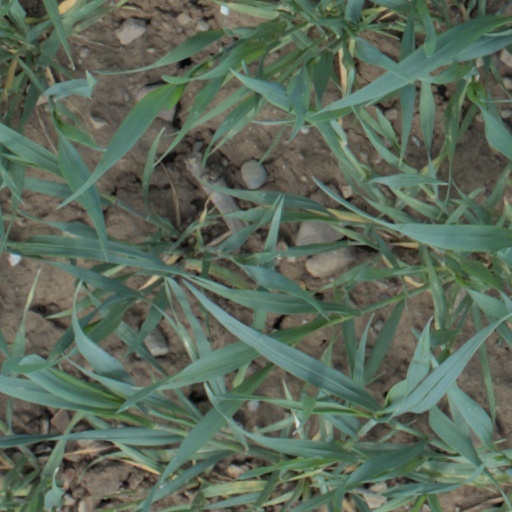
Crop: wheat